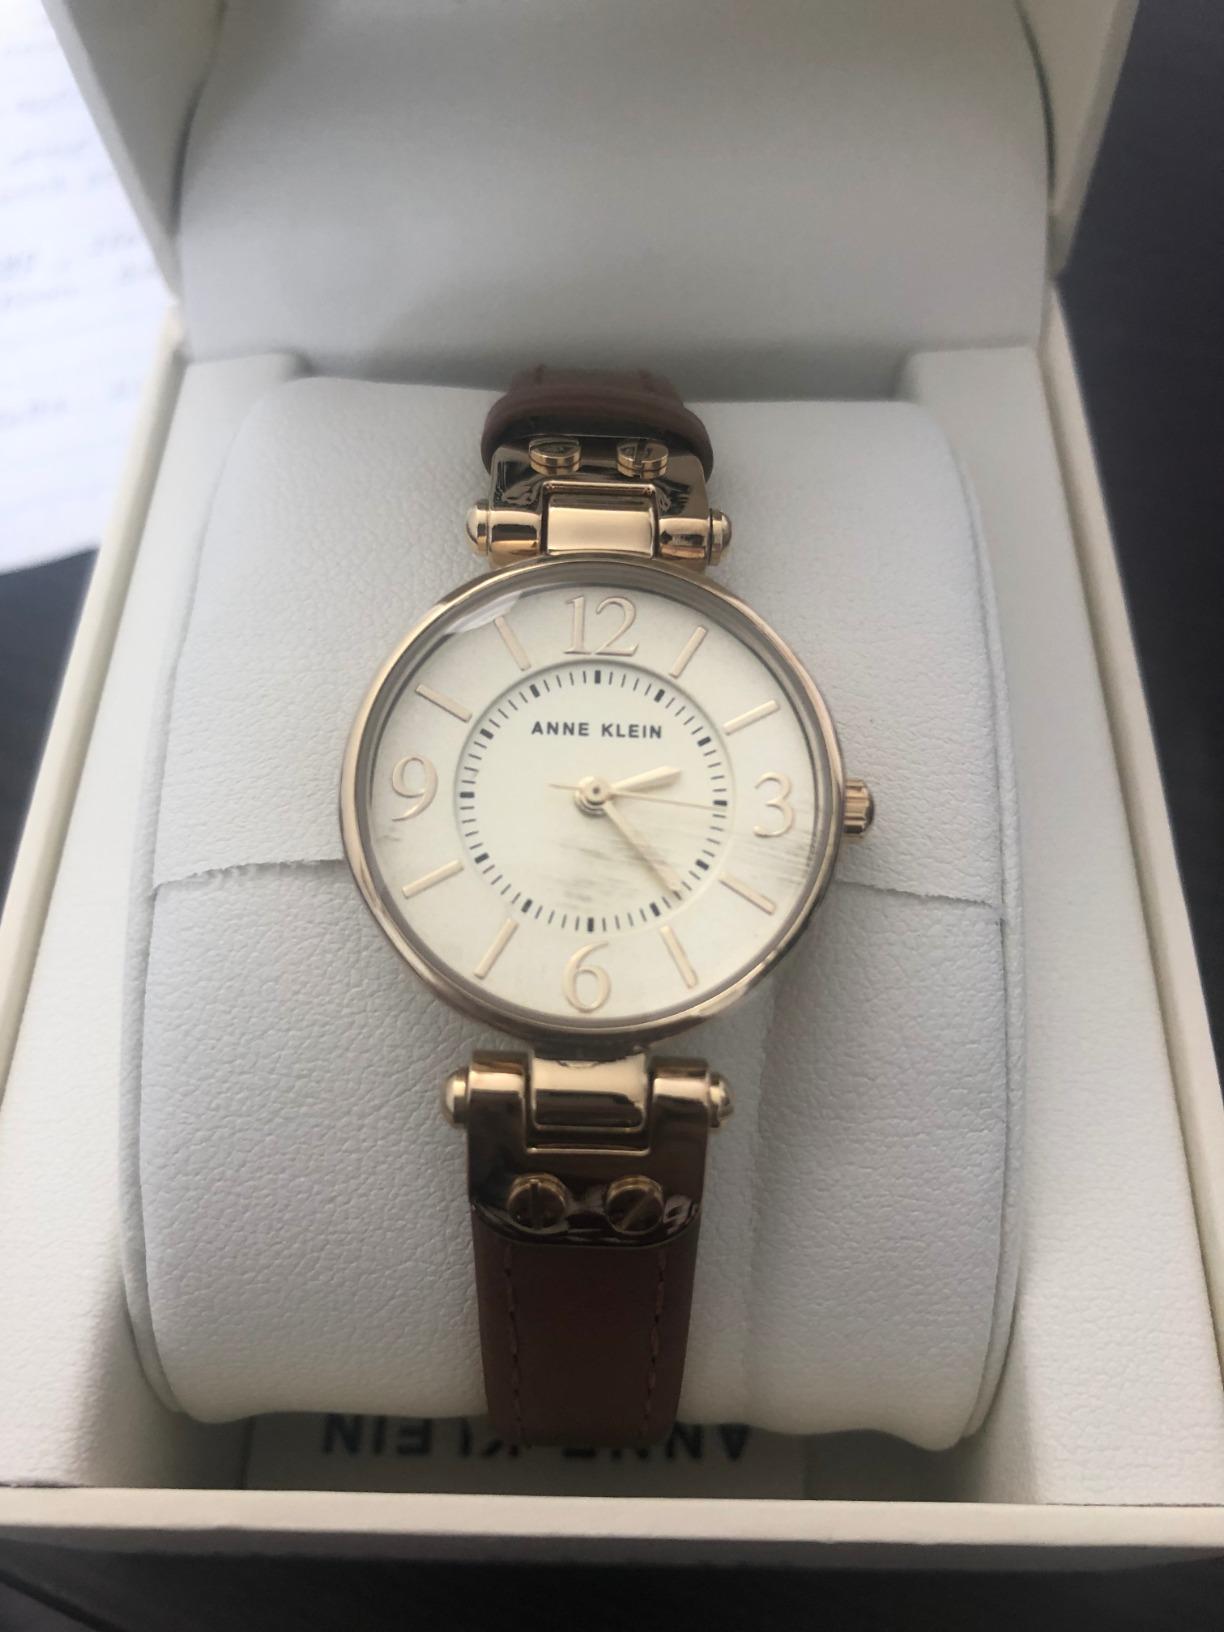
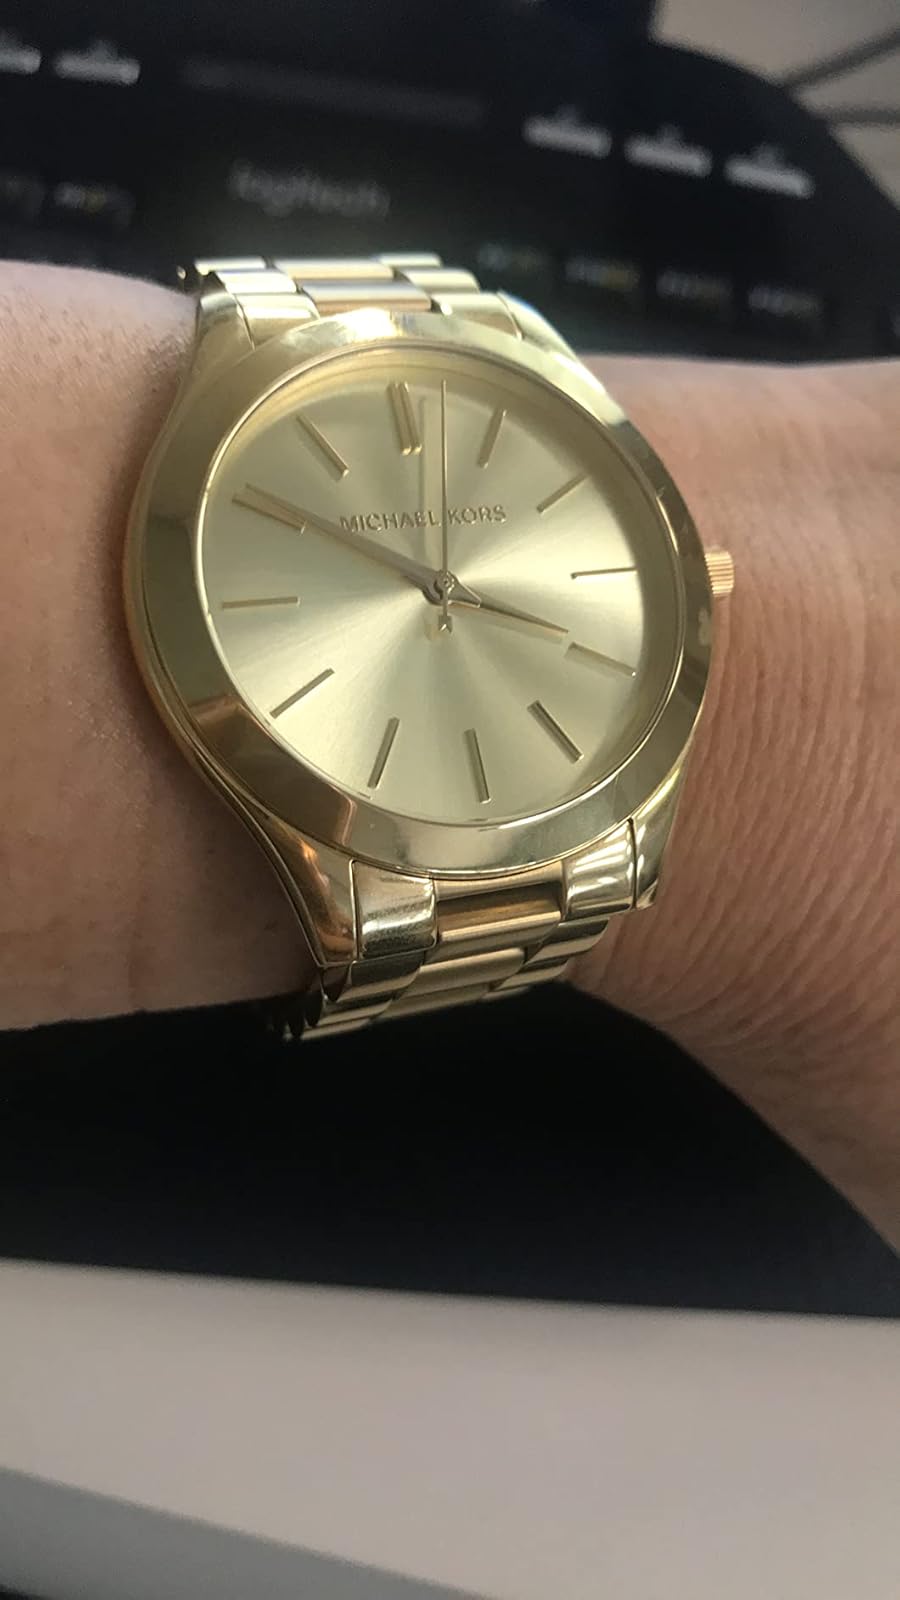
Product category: accessories_watch
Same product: no